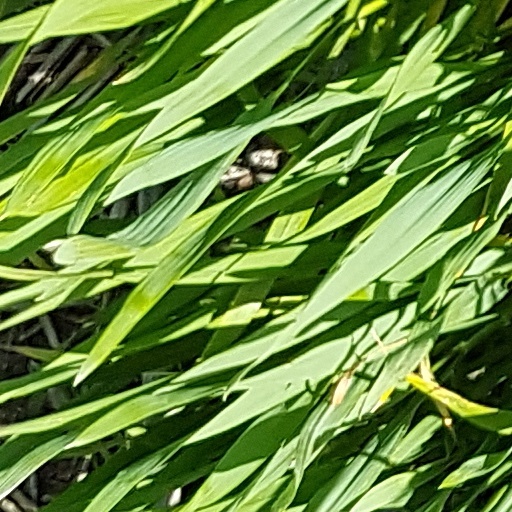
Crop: wheat